Steven Lecefel

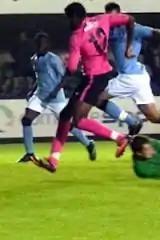
Steven Lecefel playing for Rhyl in 2013

Steven Loic Lecefel (born 16 April 1986) is a Martinican international footballer who currently plays as a forward for Team Wellington in the ISPS Handa Premiership.